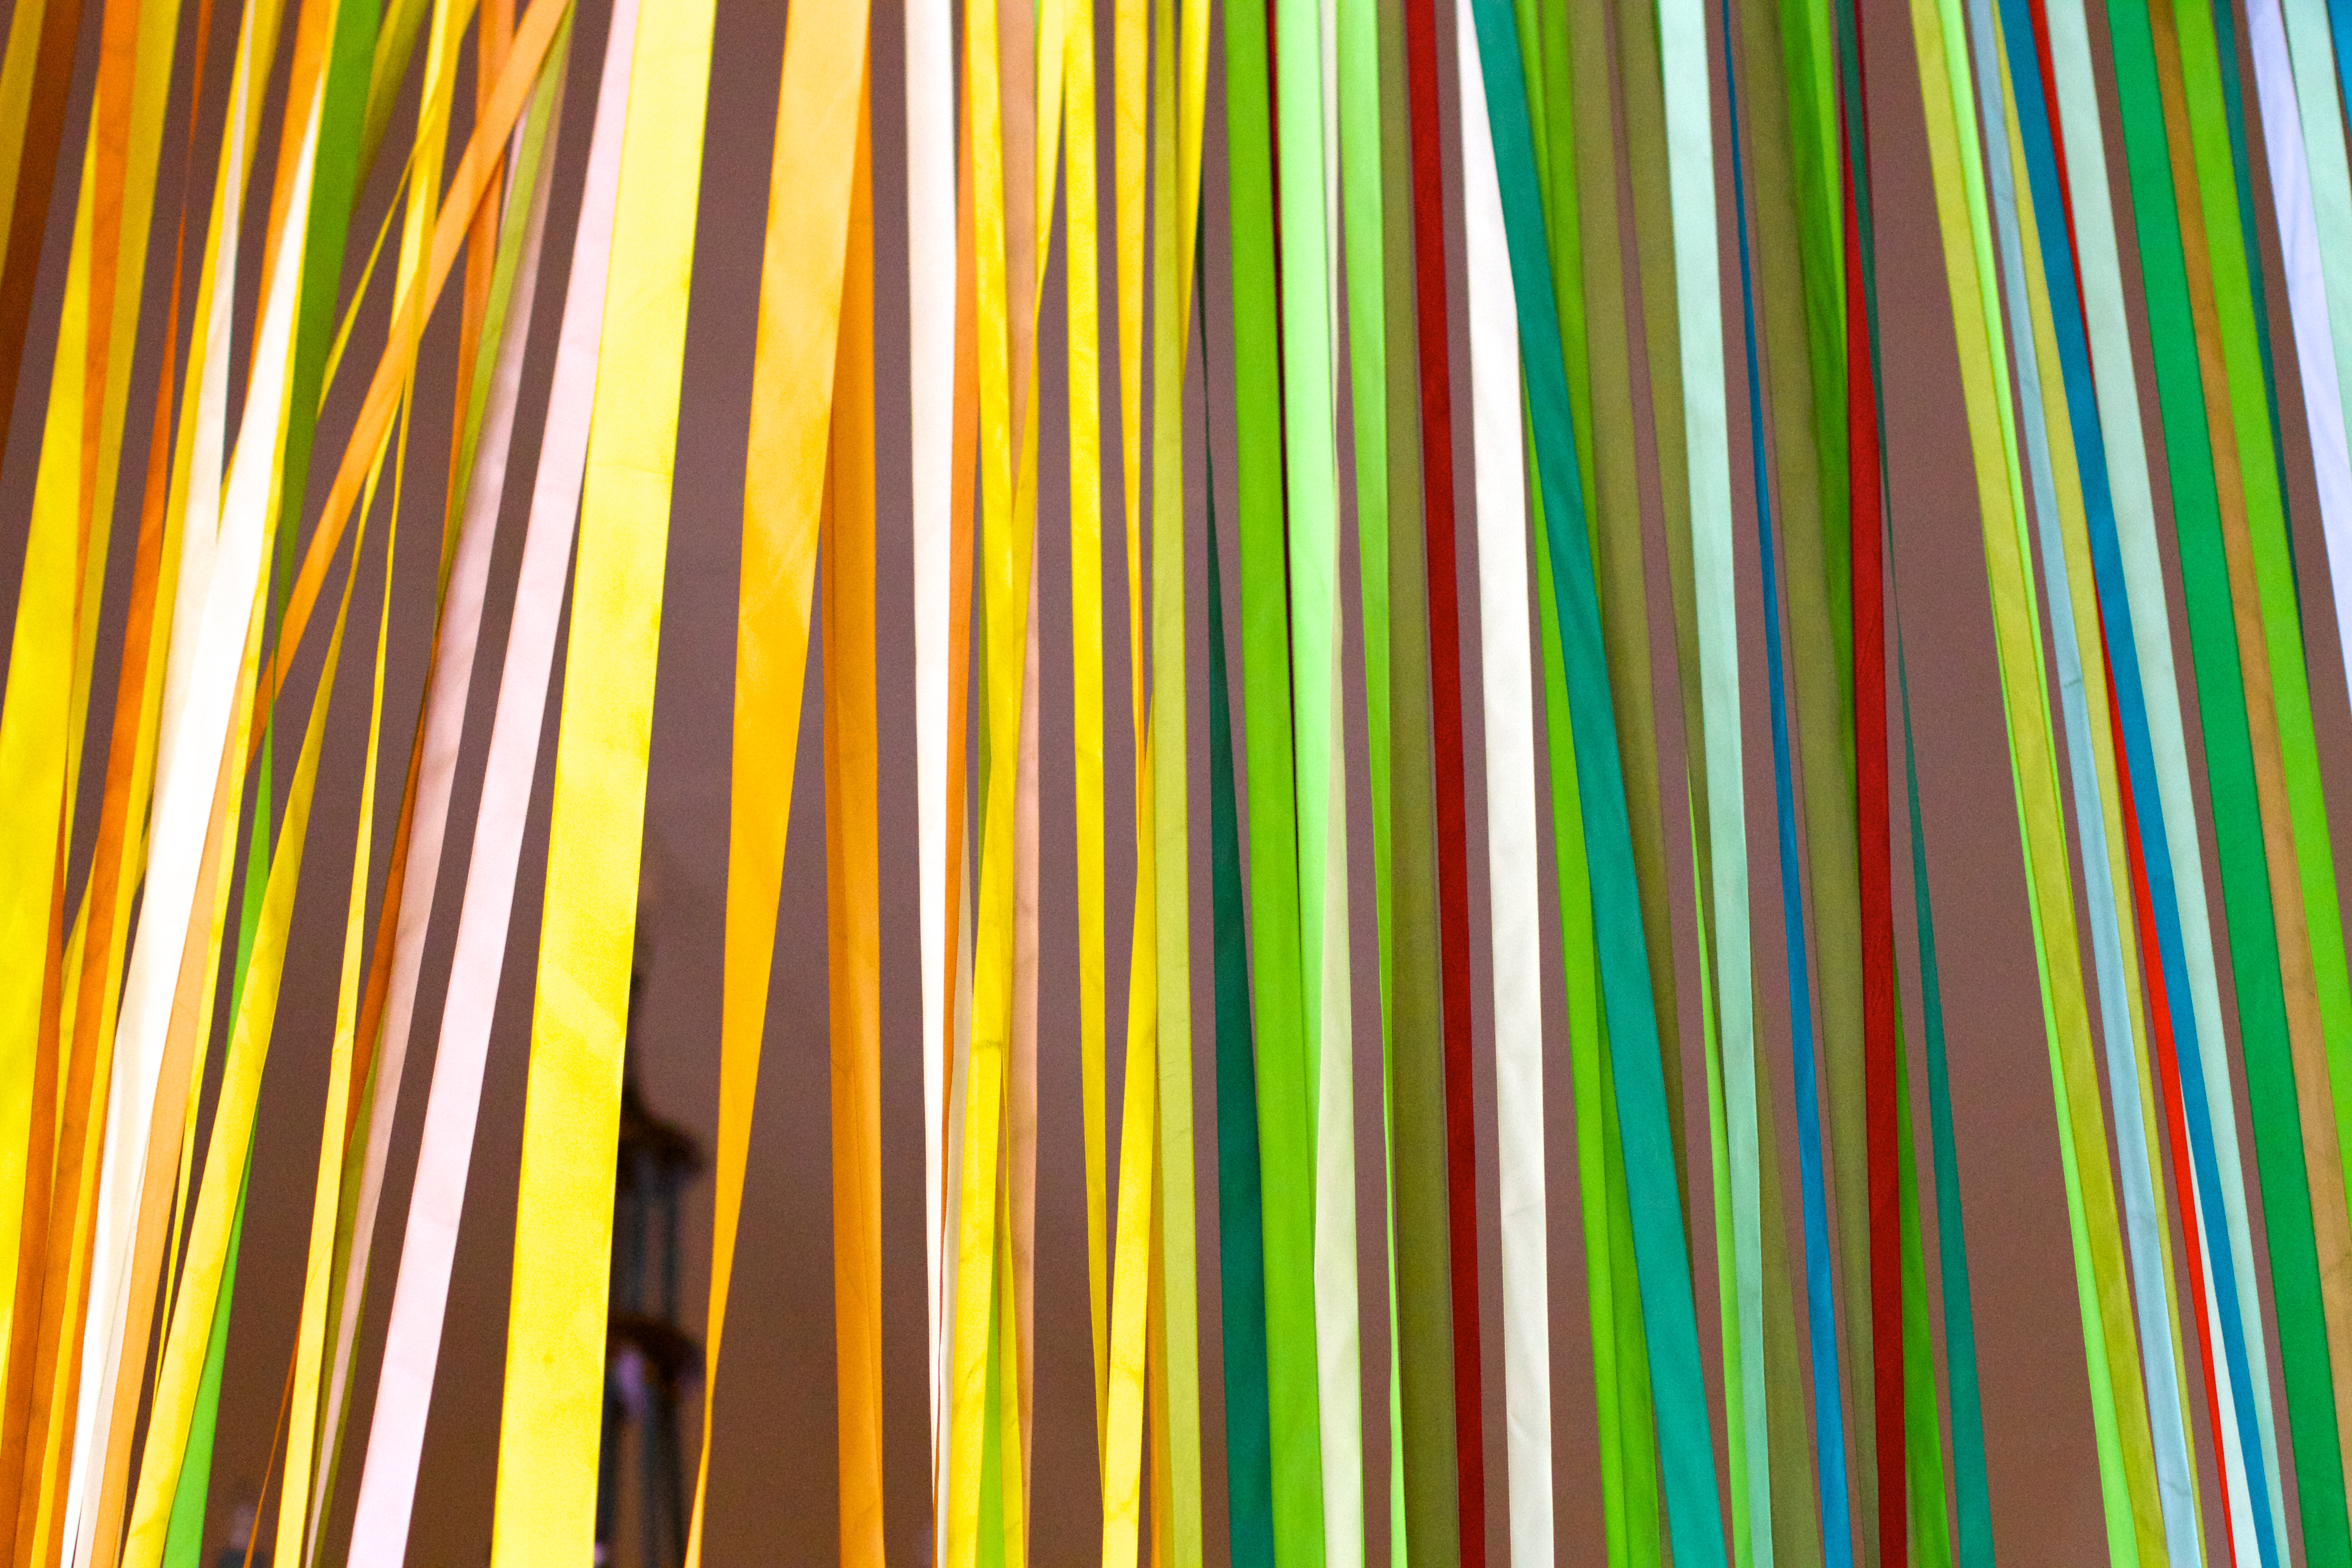
pattern, line, green, color, curtain, yellow, material, interior design, textile, design, shape, window treatment